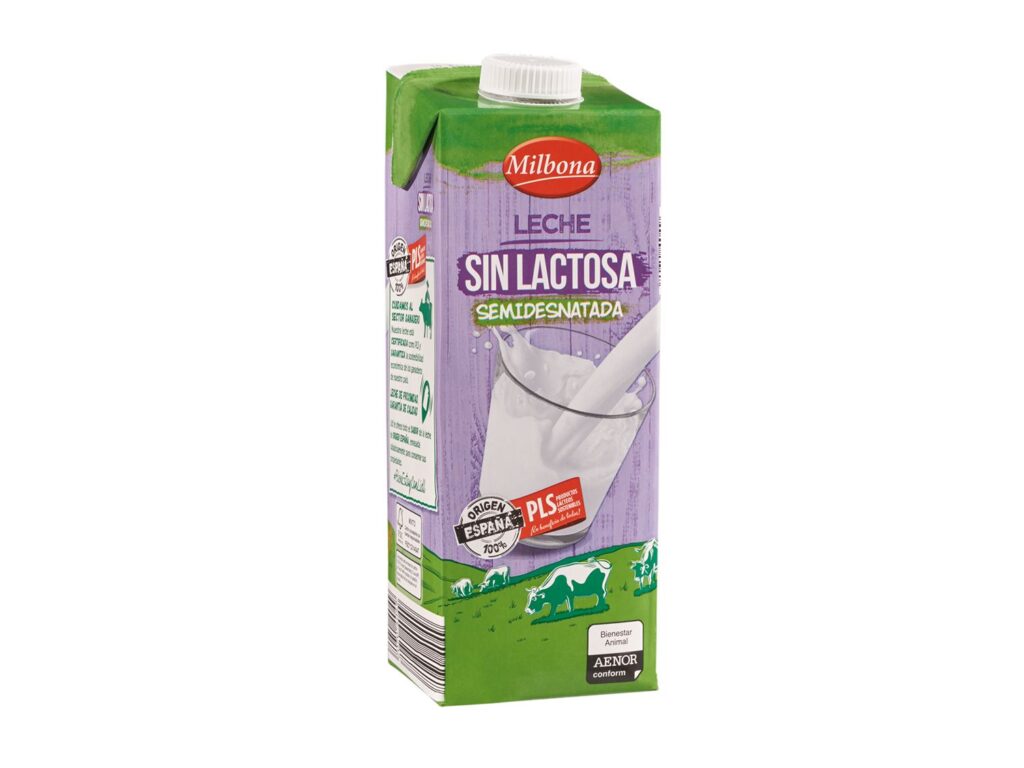
Label: cardboard